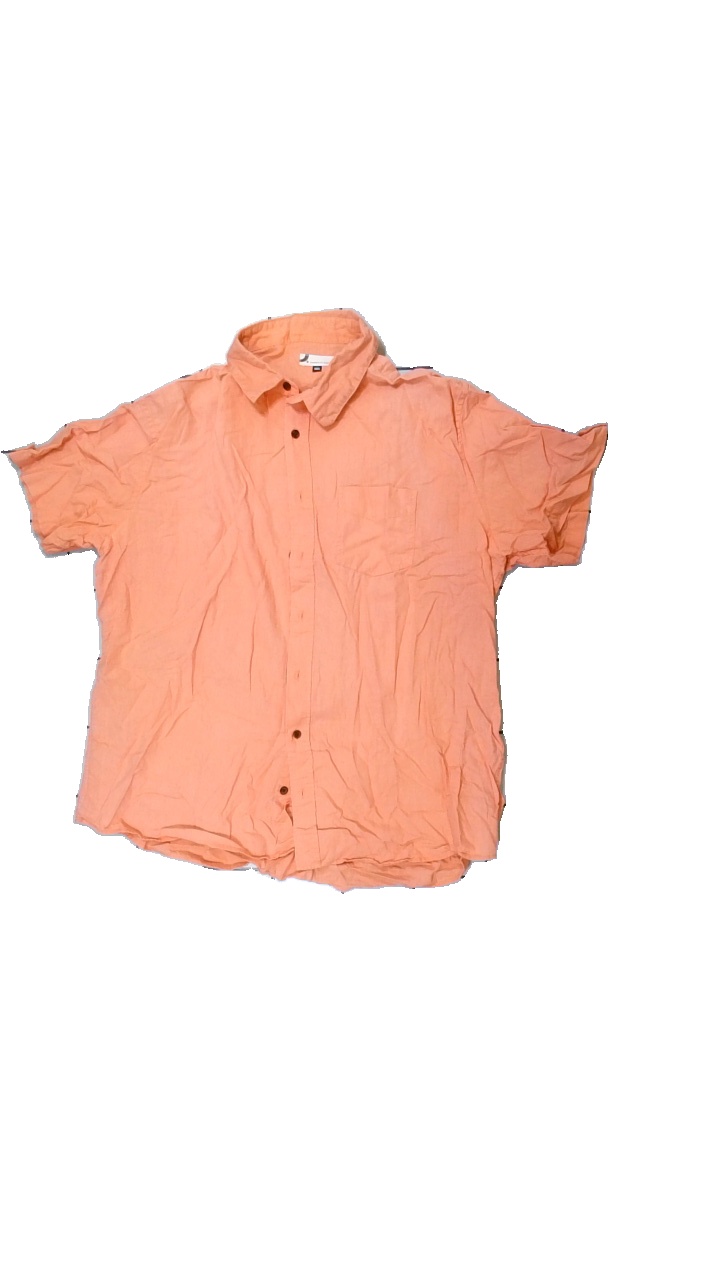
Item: Shirt (Men)
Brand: Dressman
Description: orange skjorta med bruna knappar
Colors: Orange, Brown
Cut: Regular
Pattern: Other
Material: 100% bomull
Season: All
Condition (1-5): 3
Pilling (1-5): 5
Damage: blekt
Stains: Minor
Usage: Export
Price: <50